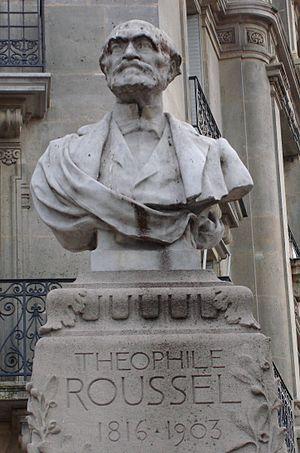
Buste représentant Théophile Roussel (1816-1903), médecin et homme politique français, par Jean-Baptiste Champeil. Pierre, 1906. Carrefour Denfert-Rochereau-Observatoire, Paris, 14e arrondissement